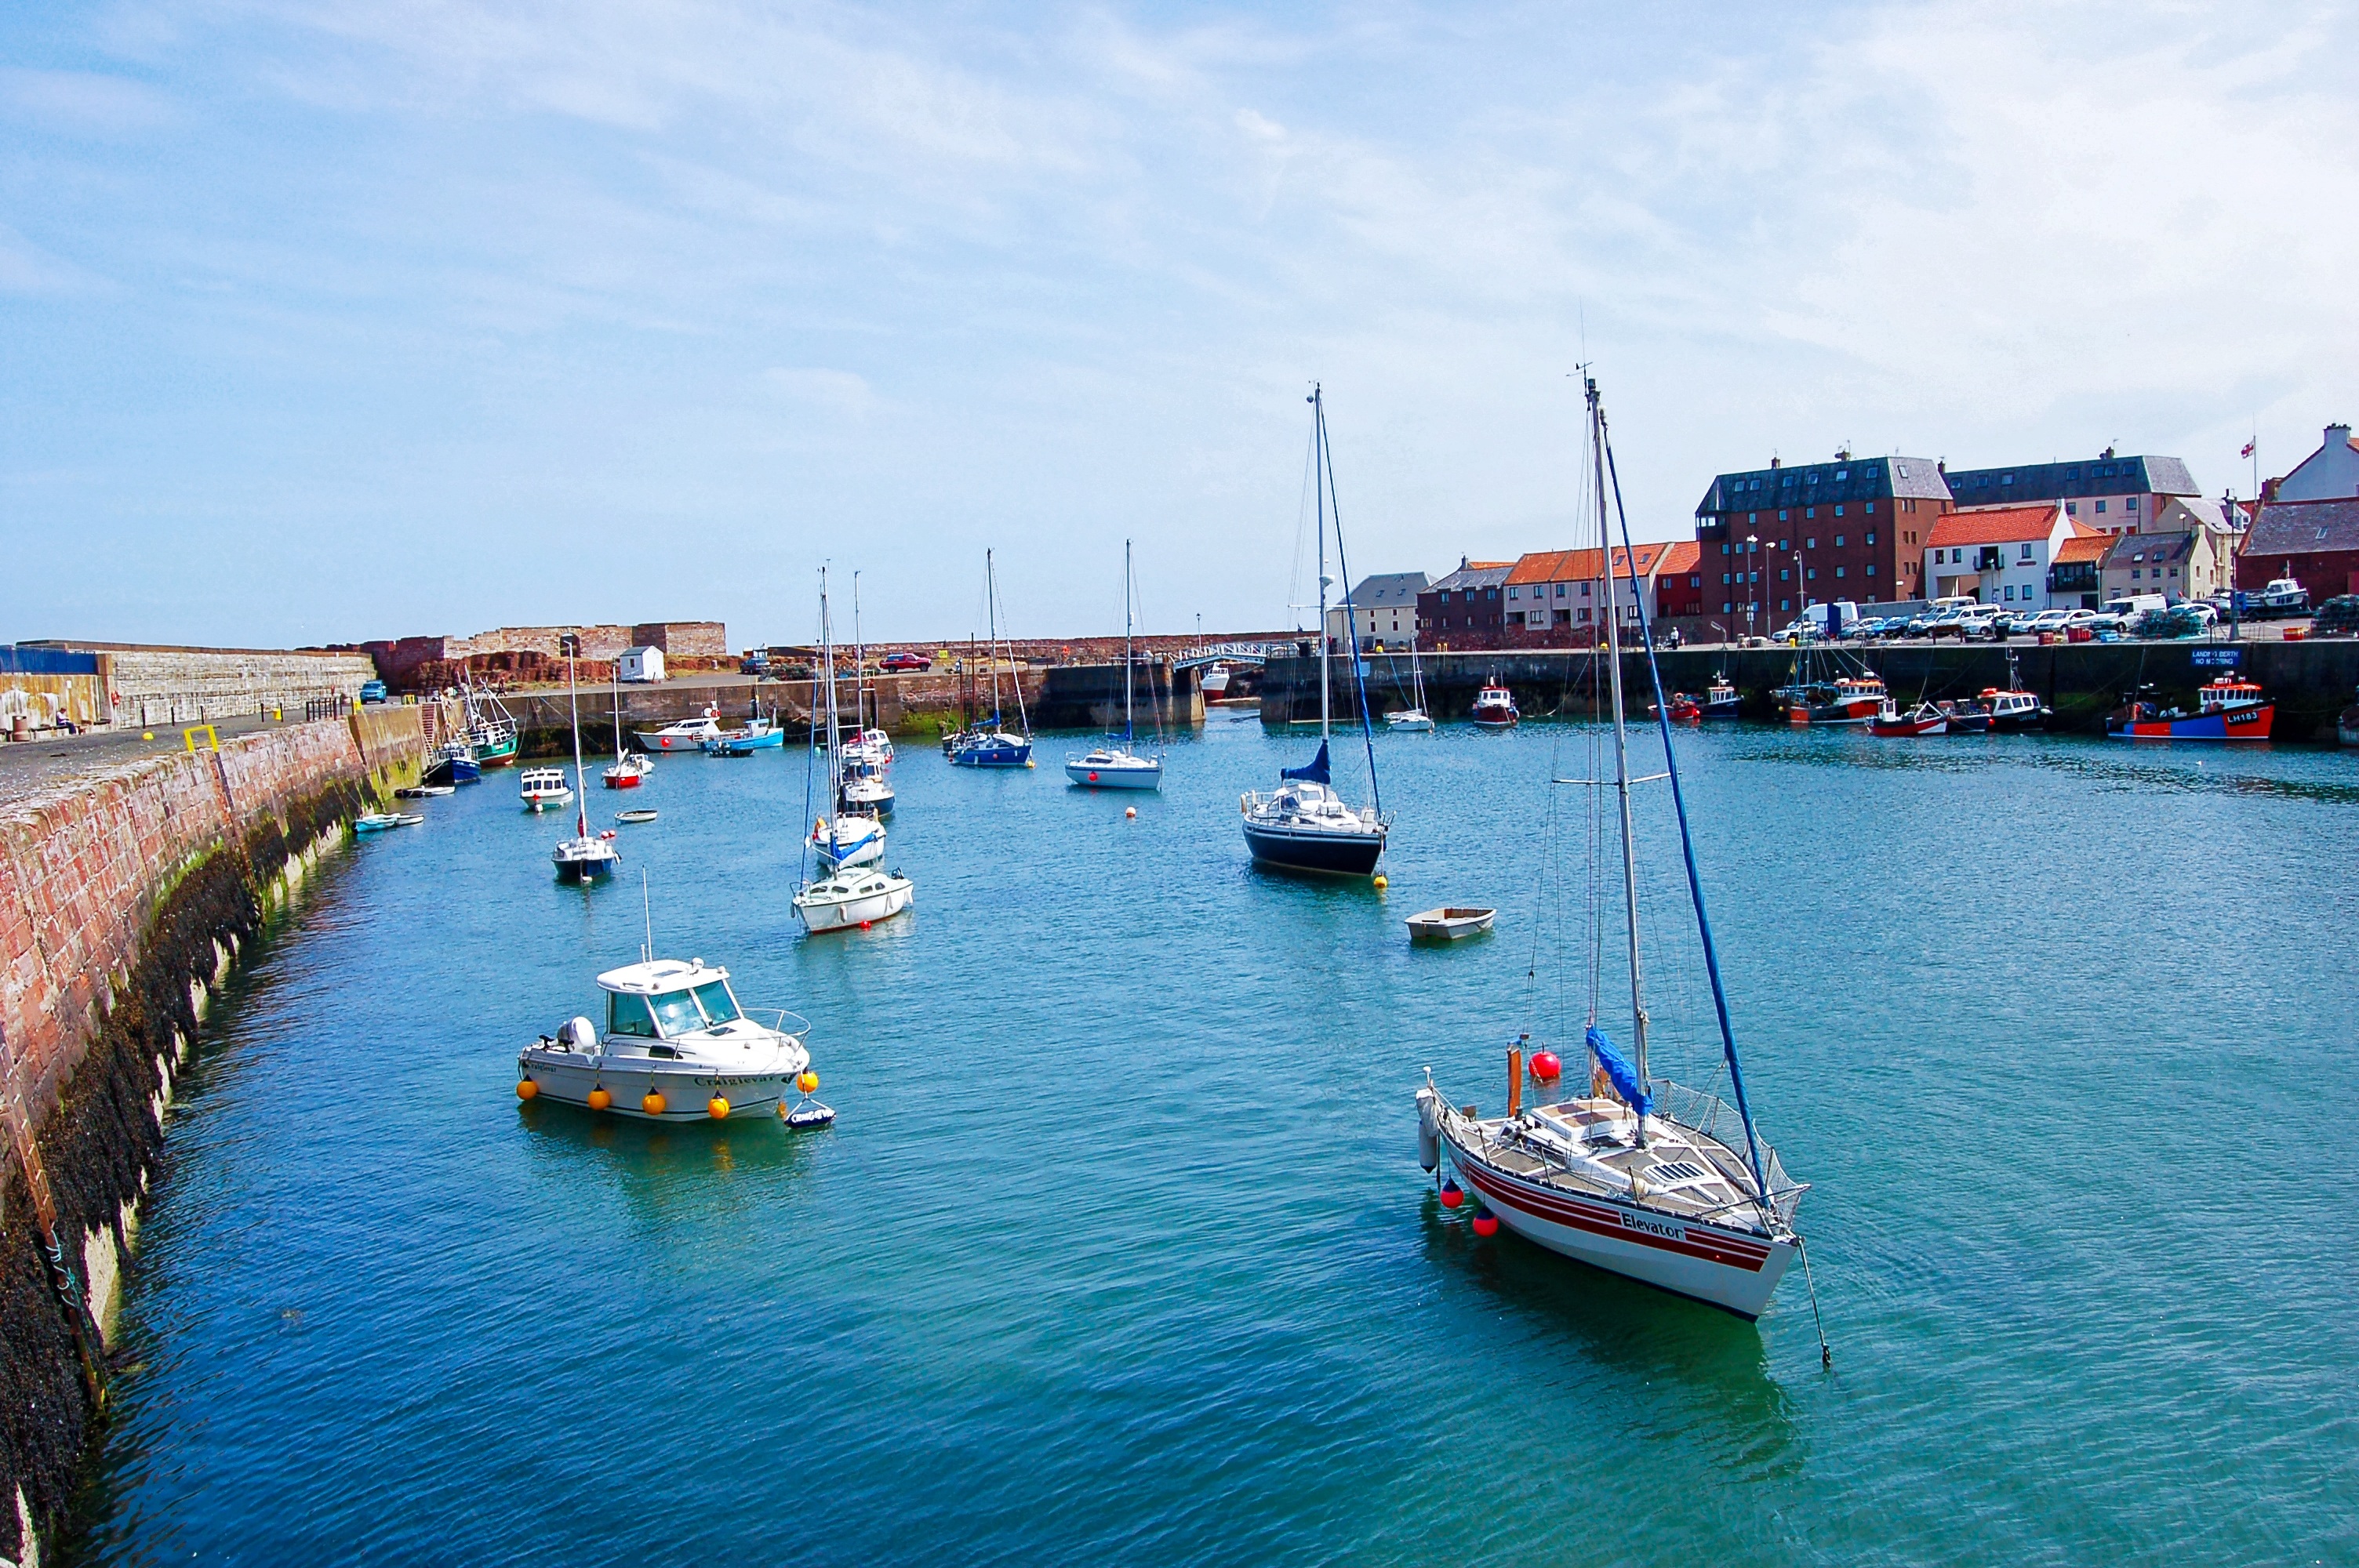
sea, coast, water, dock, boat, town, pier, ship, vacation, vessel, vehicle, fishing, yacht, bay, harbor, harbour, blue, marina, port, waterway, nautical, infrastructure, boats, channel, watercraft